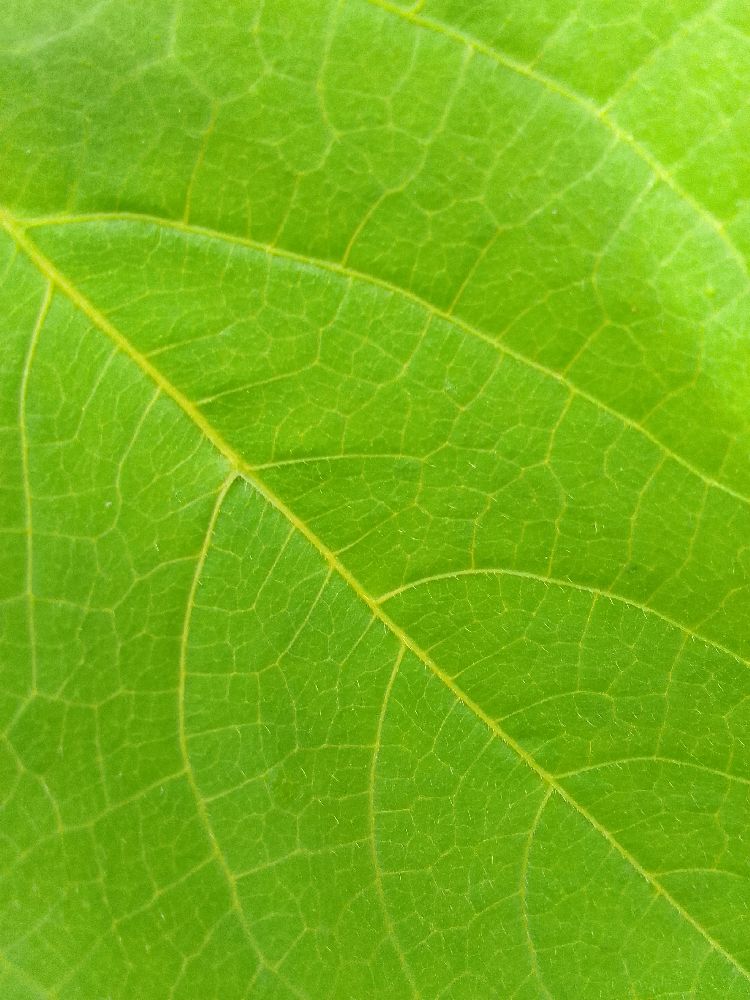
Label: healthy